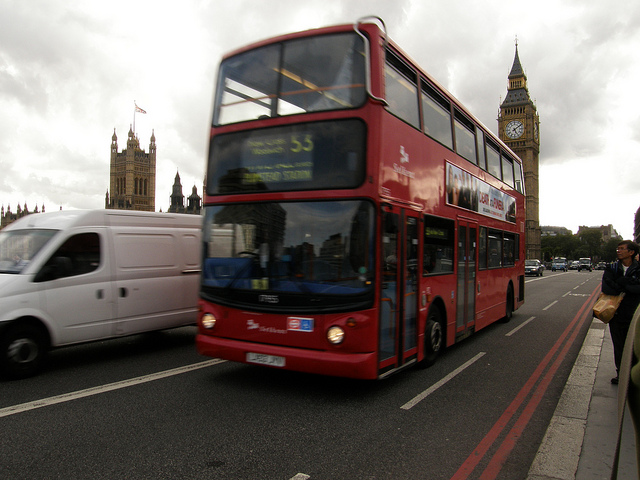
user: Given an image and a question. Answer the question in a short answer. Question: In what country would you find this bus? Short Answer:
assistant: united kingdom